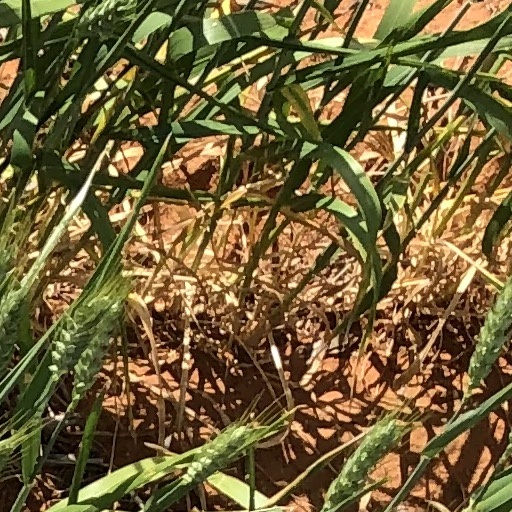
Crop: wheat